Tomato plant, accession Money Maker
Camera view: horizontal (90 deg, fisheye); turntable rotation: 150 degrees
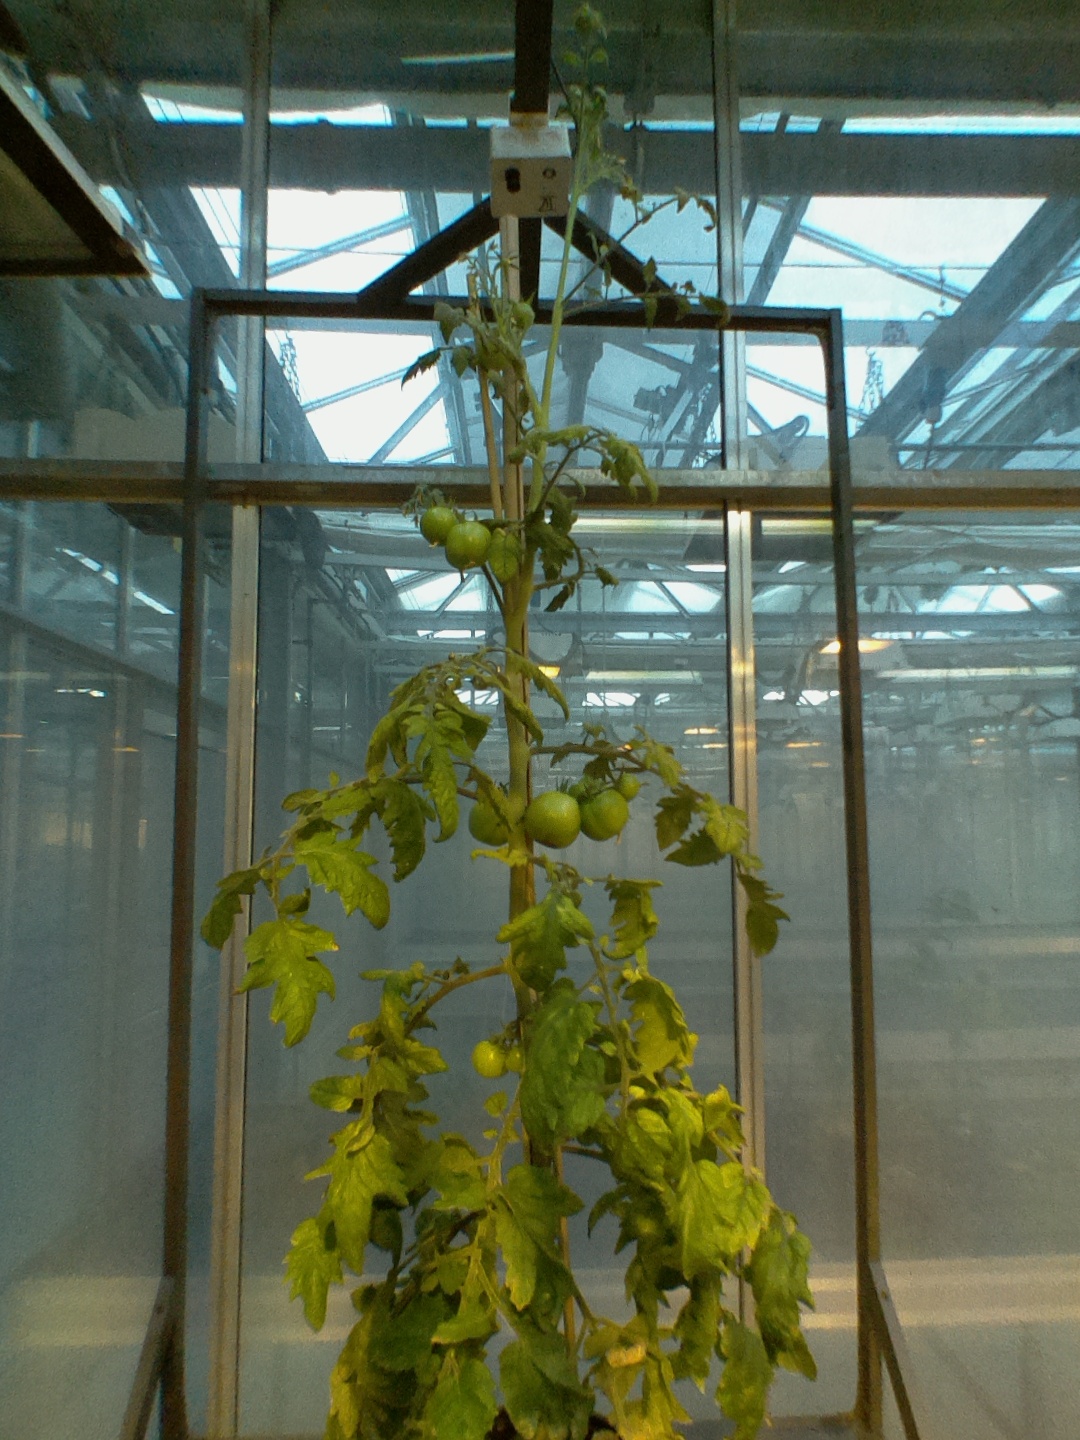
BBCH growth stage 77: 70%-80% of final fruit size